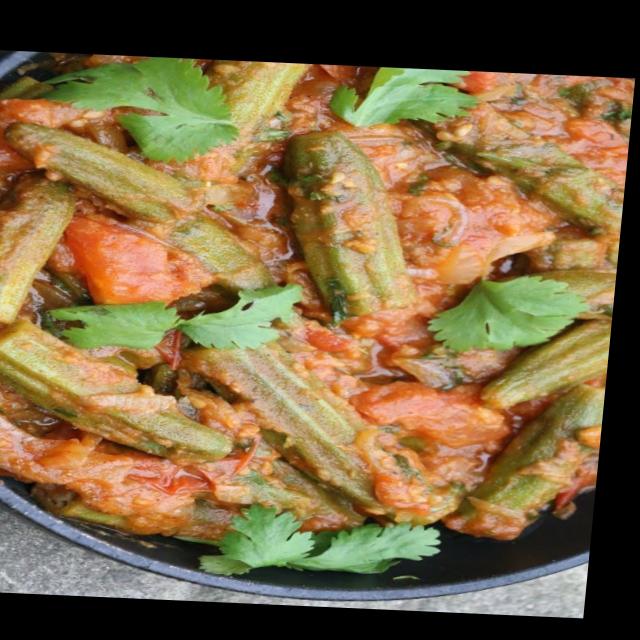
Dish: bhindi_masala